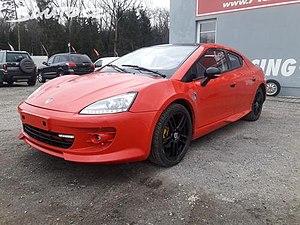
Vue sur la voiture de devant.
L'Erelis est la première automobile produite par le constructeur automobile français MPM Motors à partir de 2016.